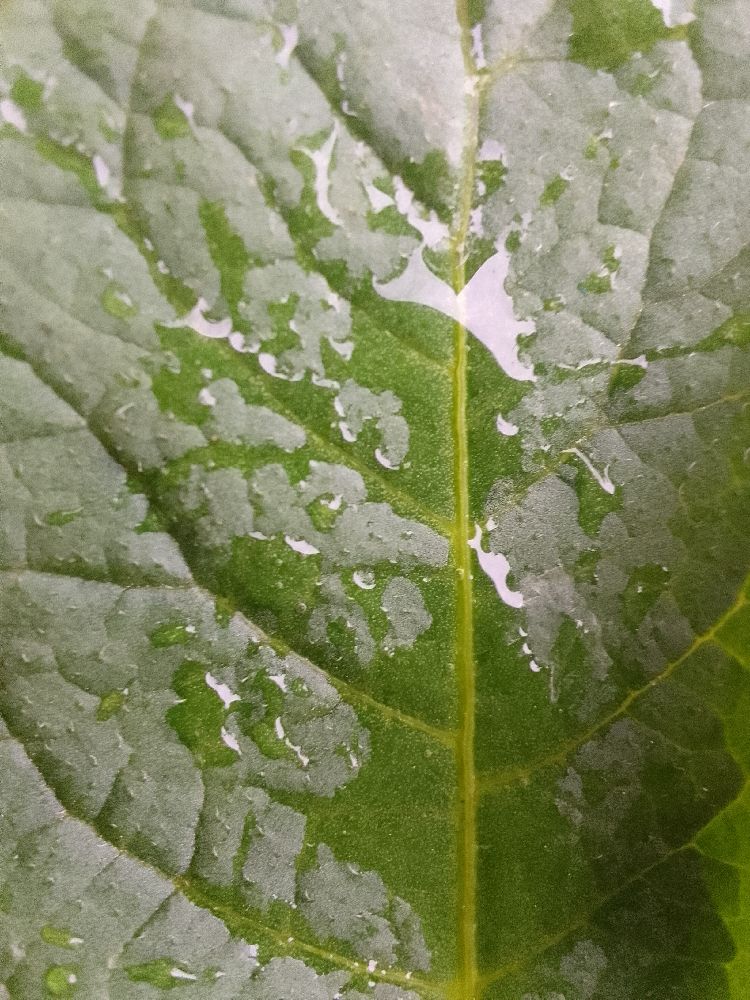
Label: Healthy